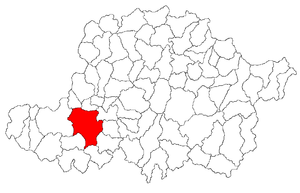
Arad est une ville de l'Ouest de la Roumanie, en Transylvanie, chef-lieu du județ homonyme. En 2002, la population de la ville était de 172 824 habitants.